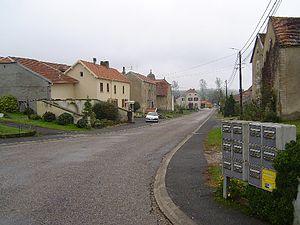
Vue depuis la mairie. Danglot Régis Image:Depuis_mairie.JPG
Cubry-lès-Faverney est une commune française située dans le département de la Haute-Saône, en région Bourgogne-Franche-Comté.